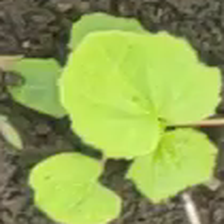
Weed species: Little_Mallow(Malva parviflora)